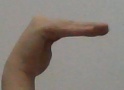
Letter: haa